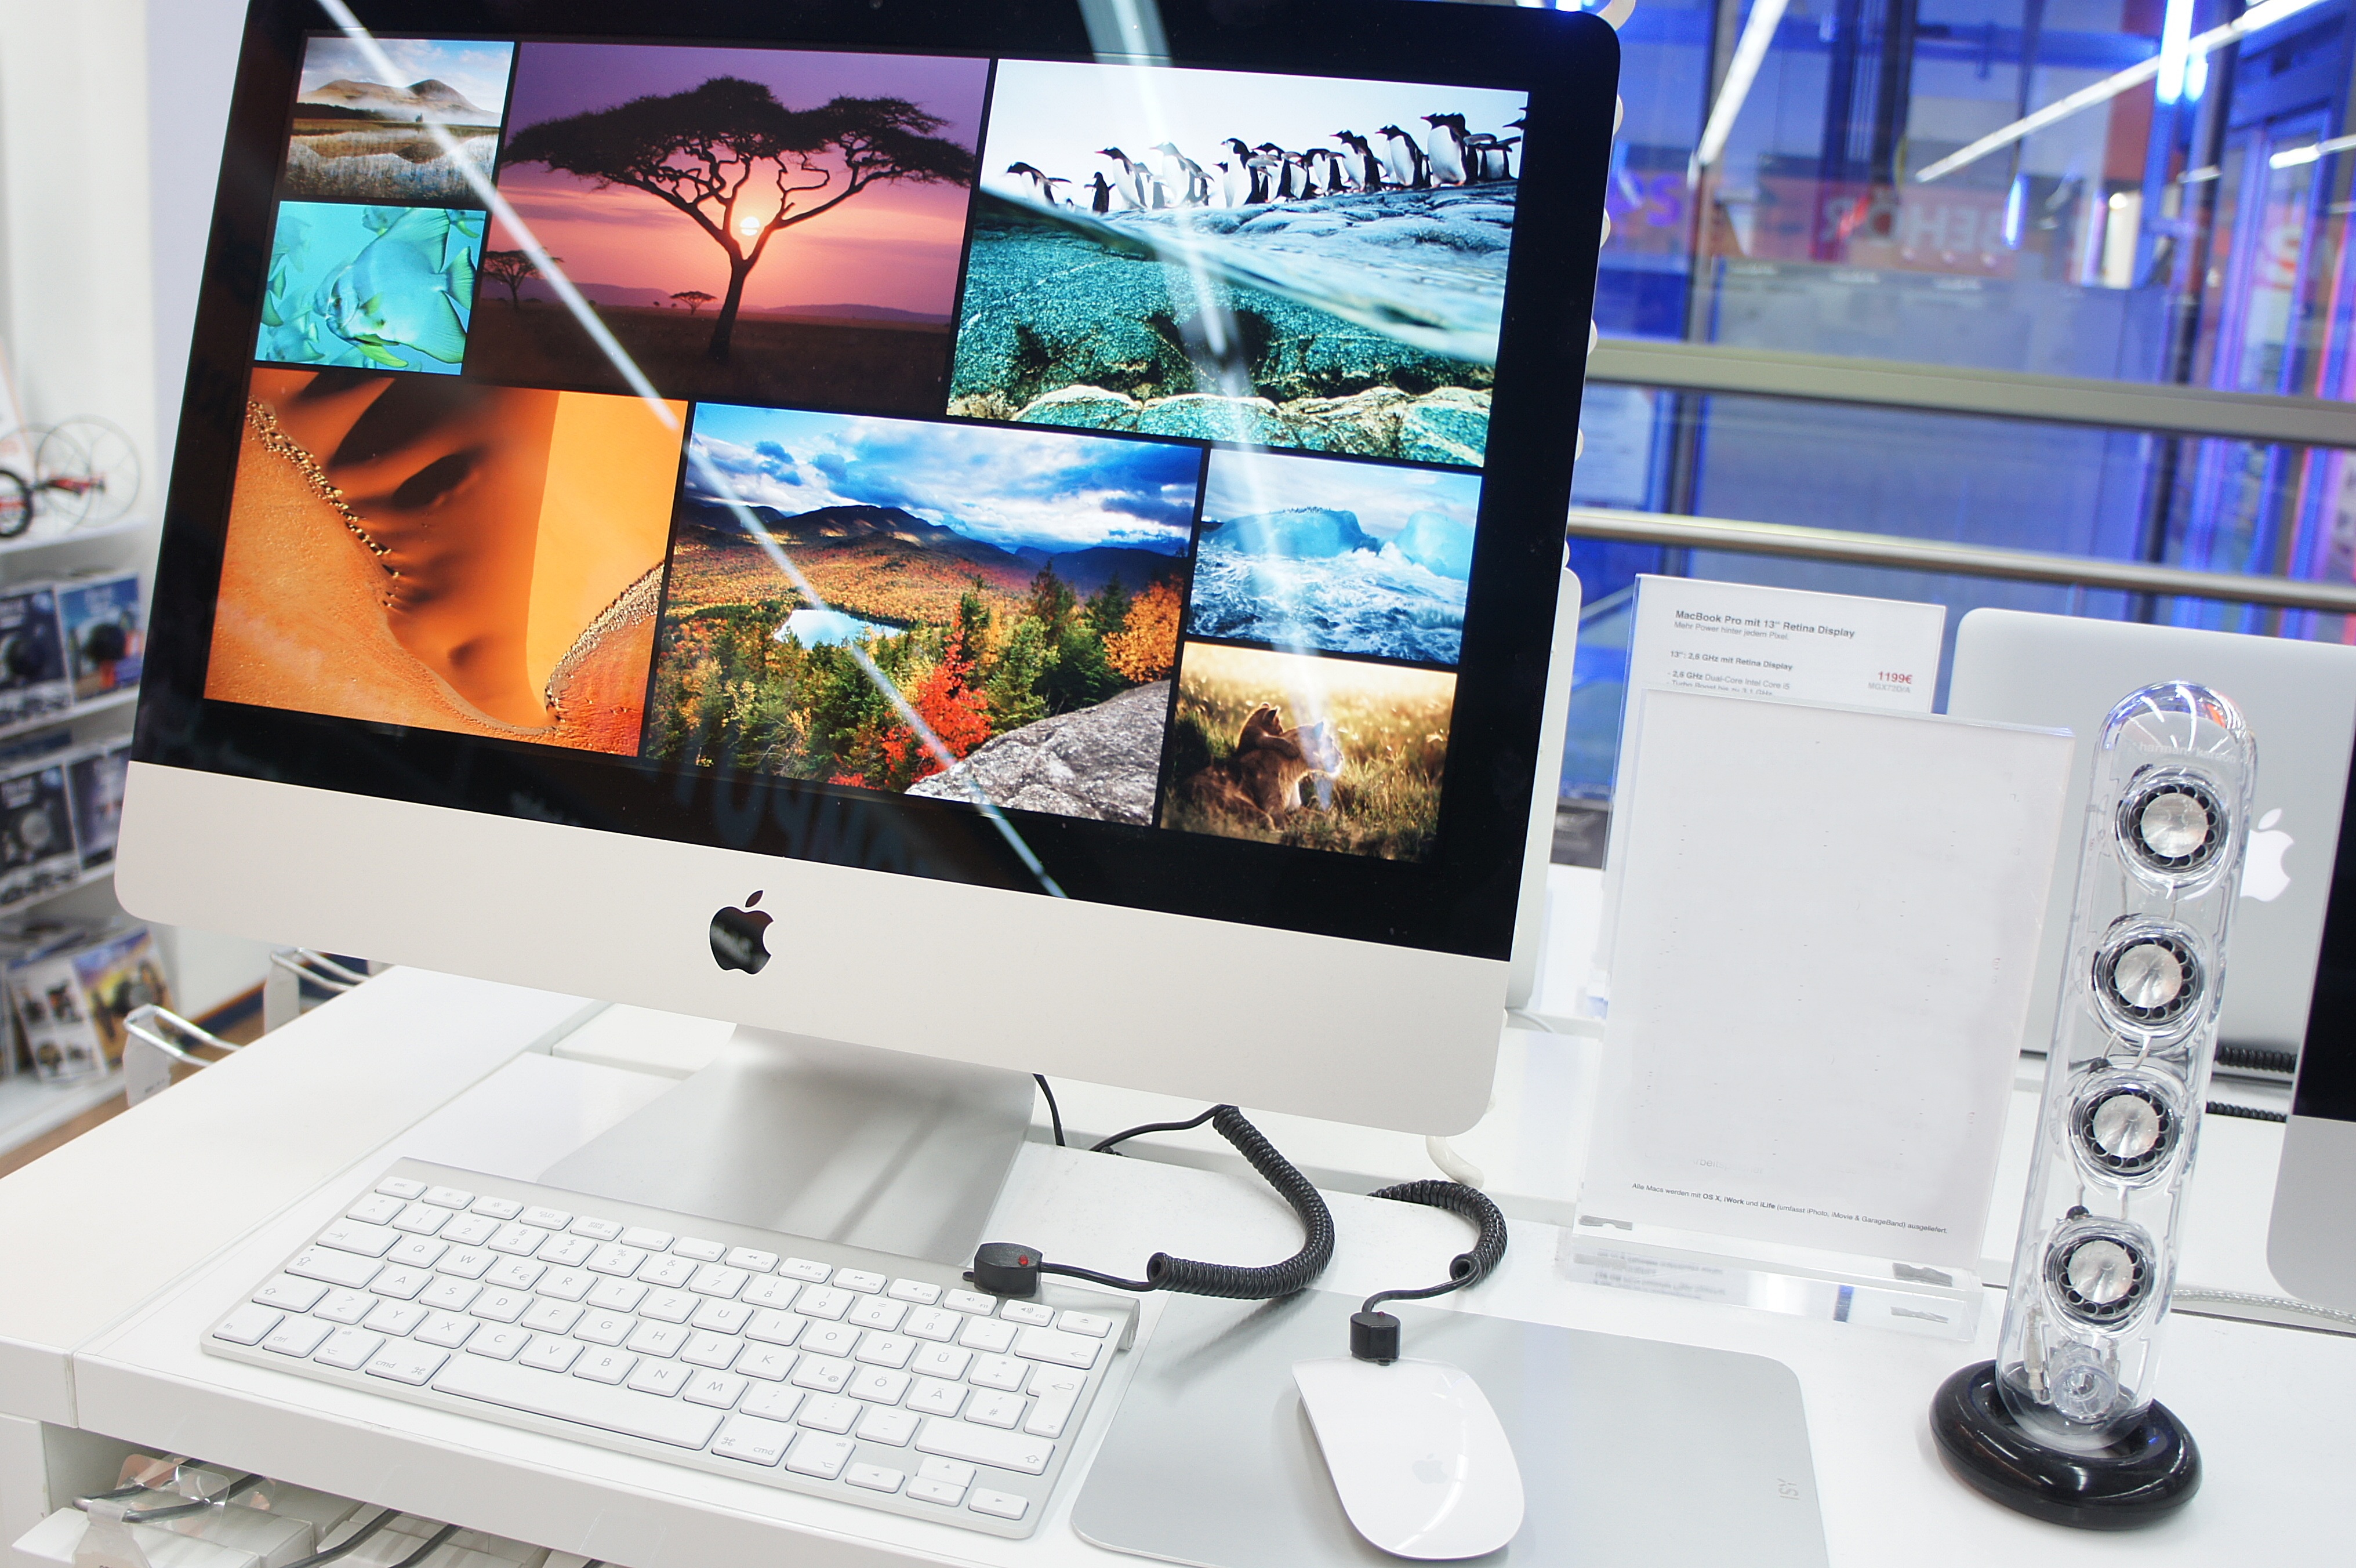
computer, screen, apple, technology, colorful, product, multimedia, department store, desktop computer, personal computer, computer monitor, display device